Philip Bell (colonial administrator)

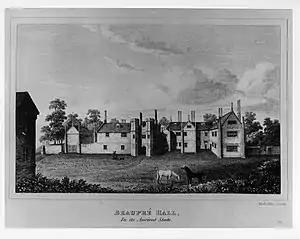
Beaupré Hall, Outwell, Norfolk, family home of the Bell's

Philip Bell came from the family of Sir Robert Bell, a prominent politician under Queen Elizabeth I of England who died in 1577. Karen Ordahl Kupperman, author of a carefully researched book on the Providence Island colony, of which he was the first governor, says he was son of Sir Robert's sixth child, Sir Edmund Bell (1562–1608).